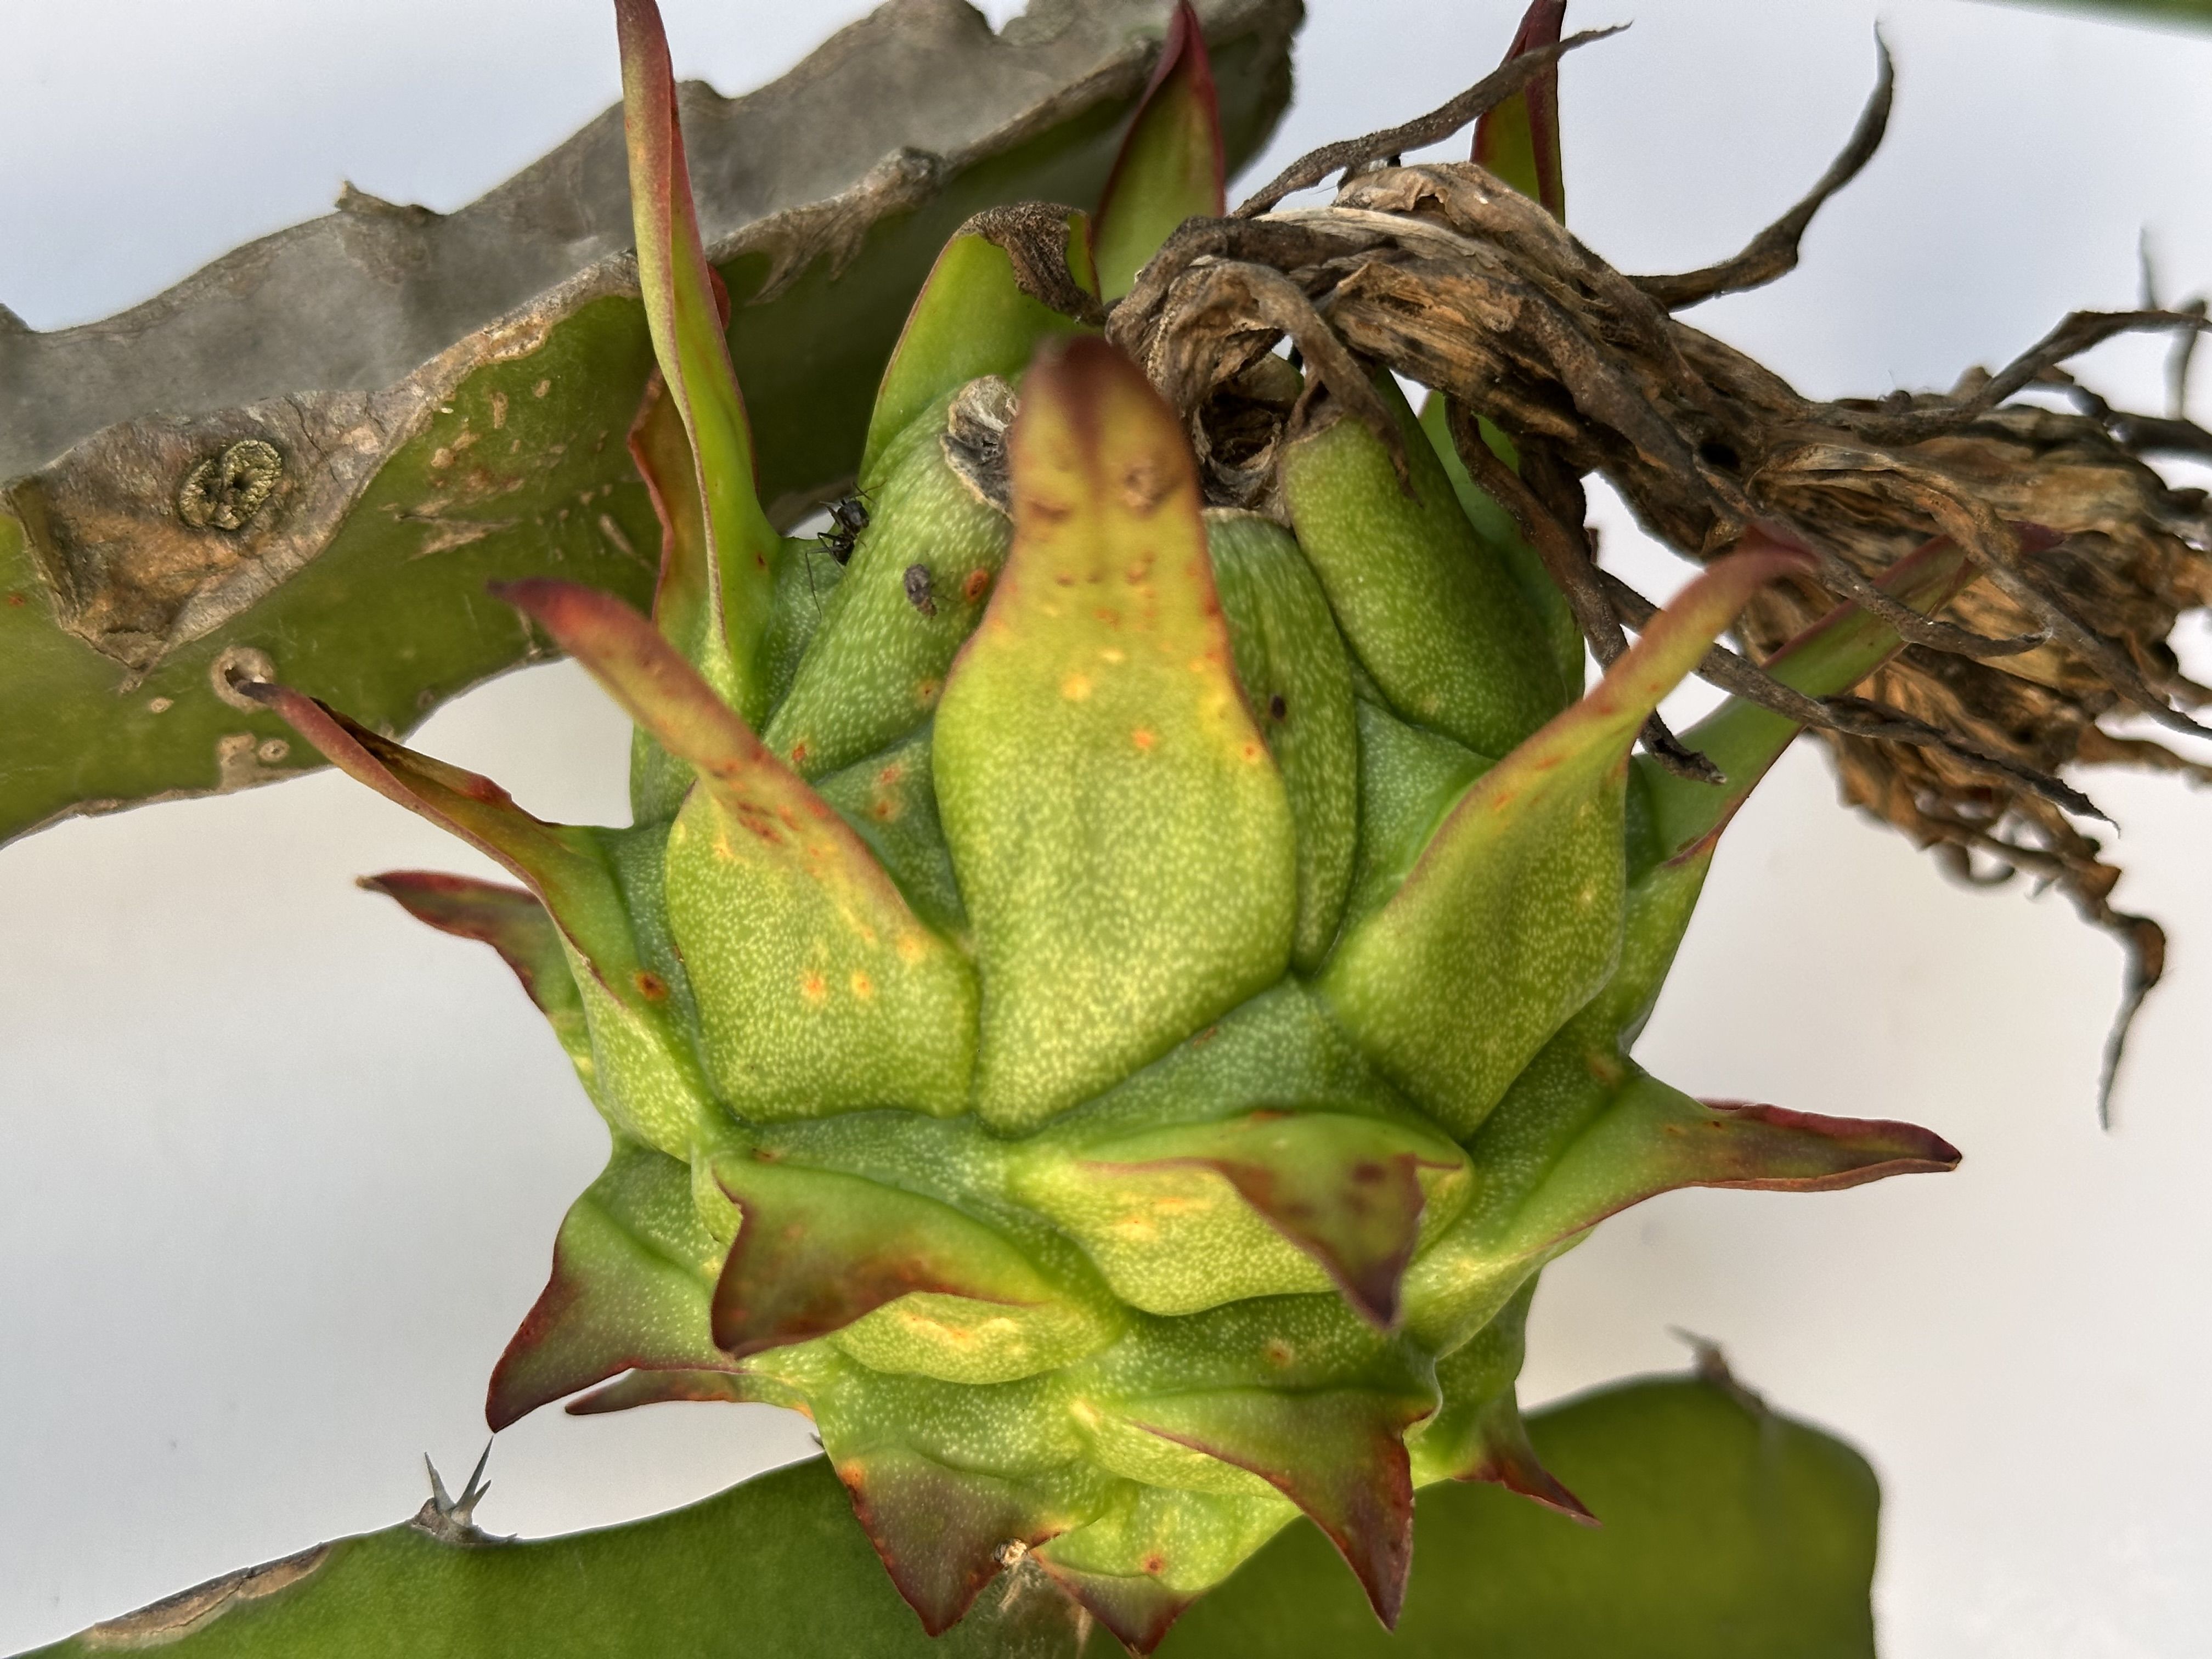
Label: Good fruit